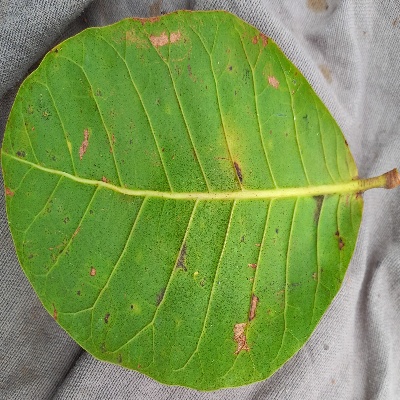
Crop: Cashew
Condition: anthracnose